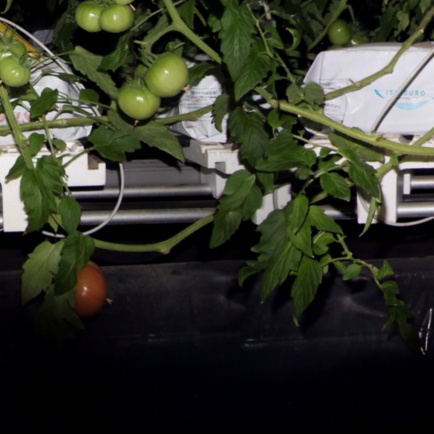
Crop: tomato